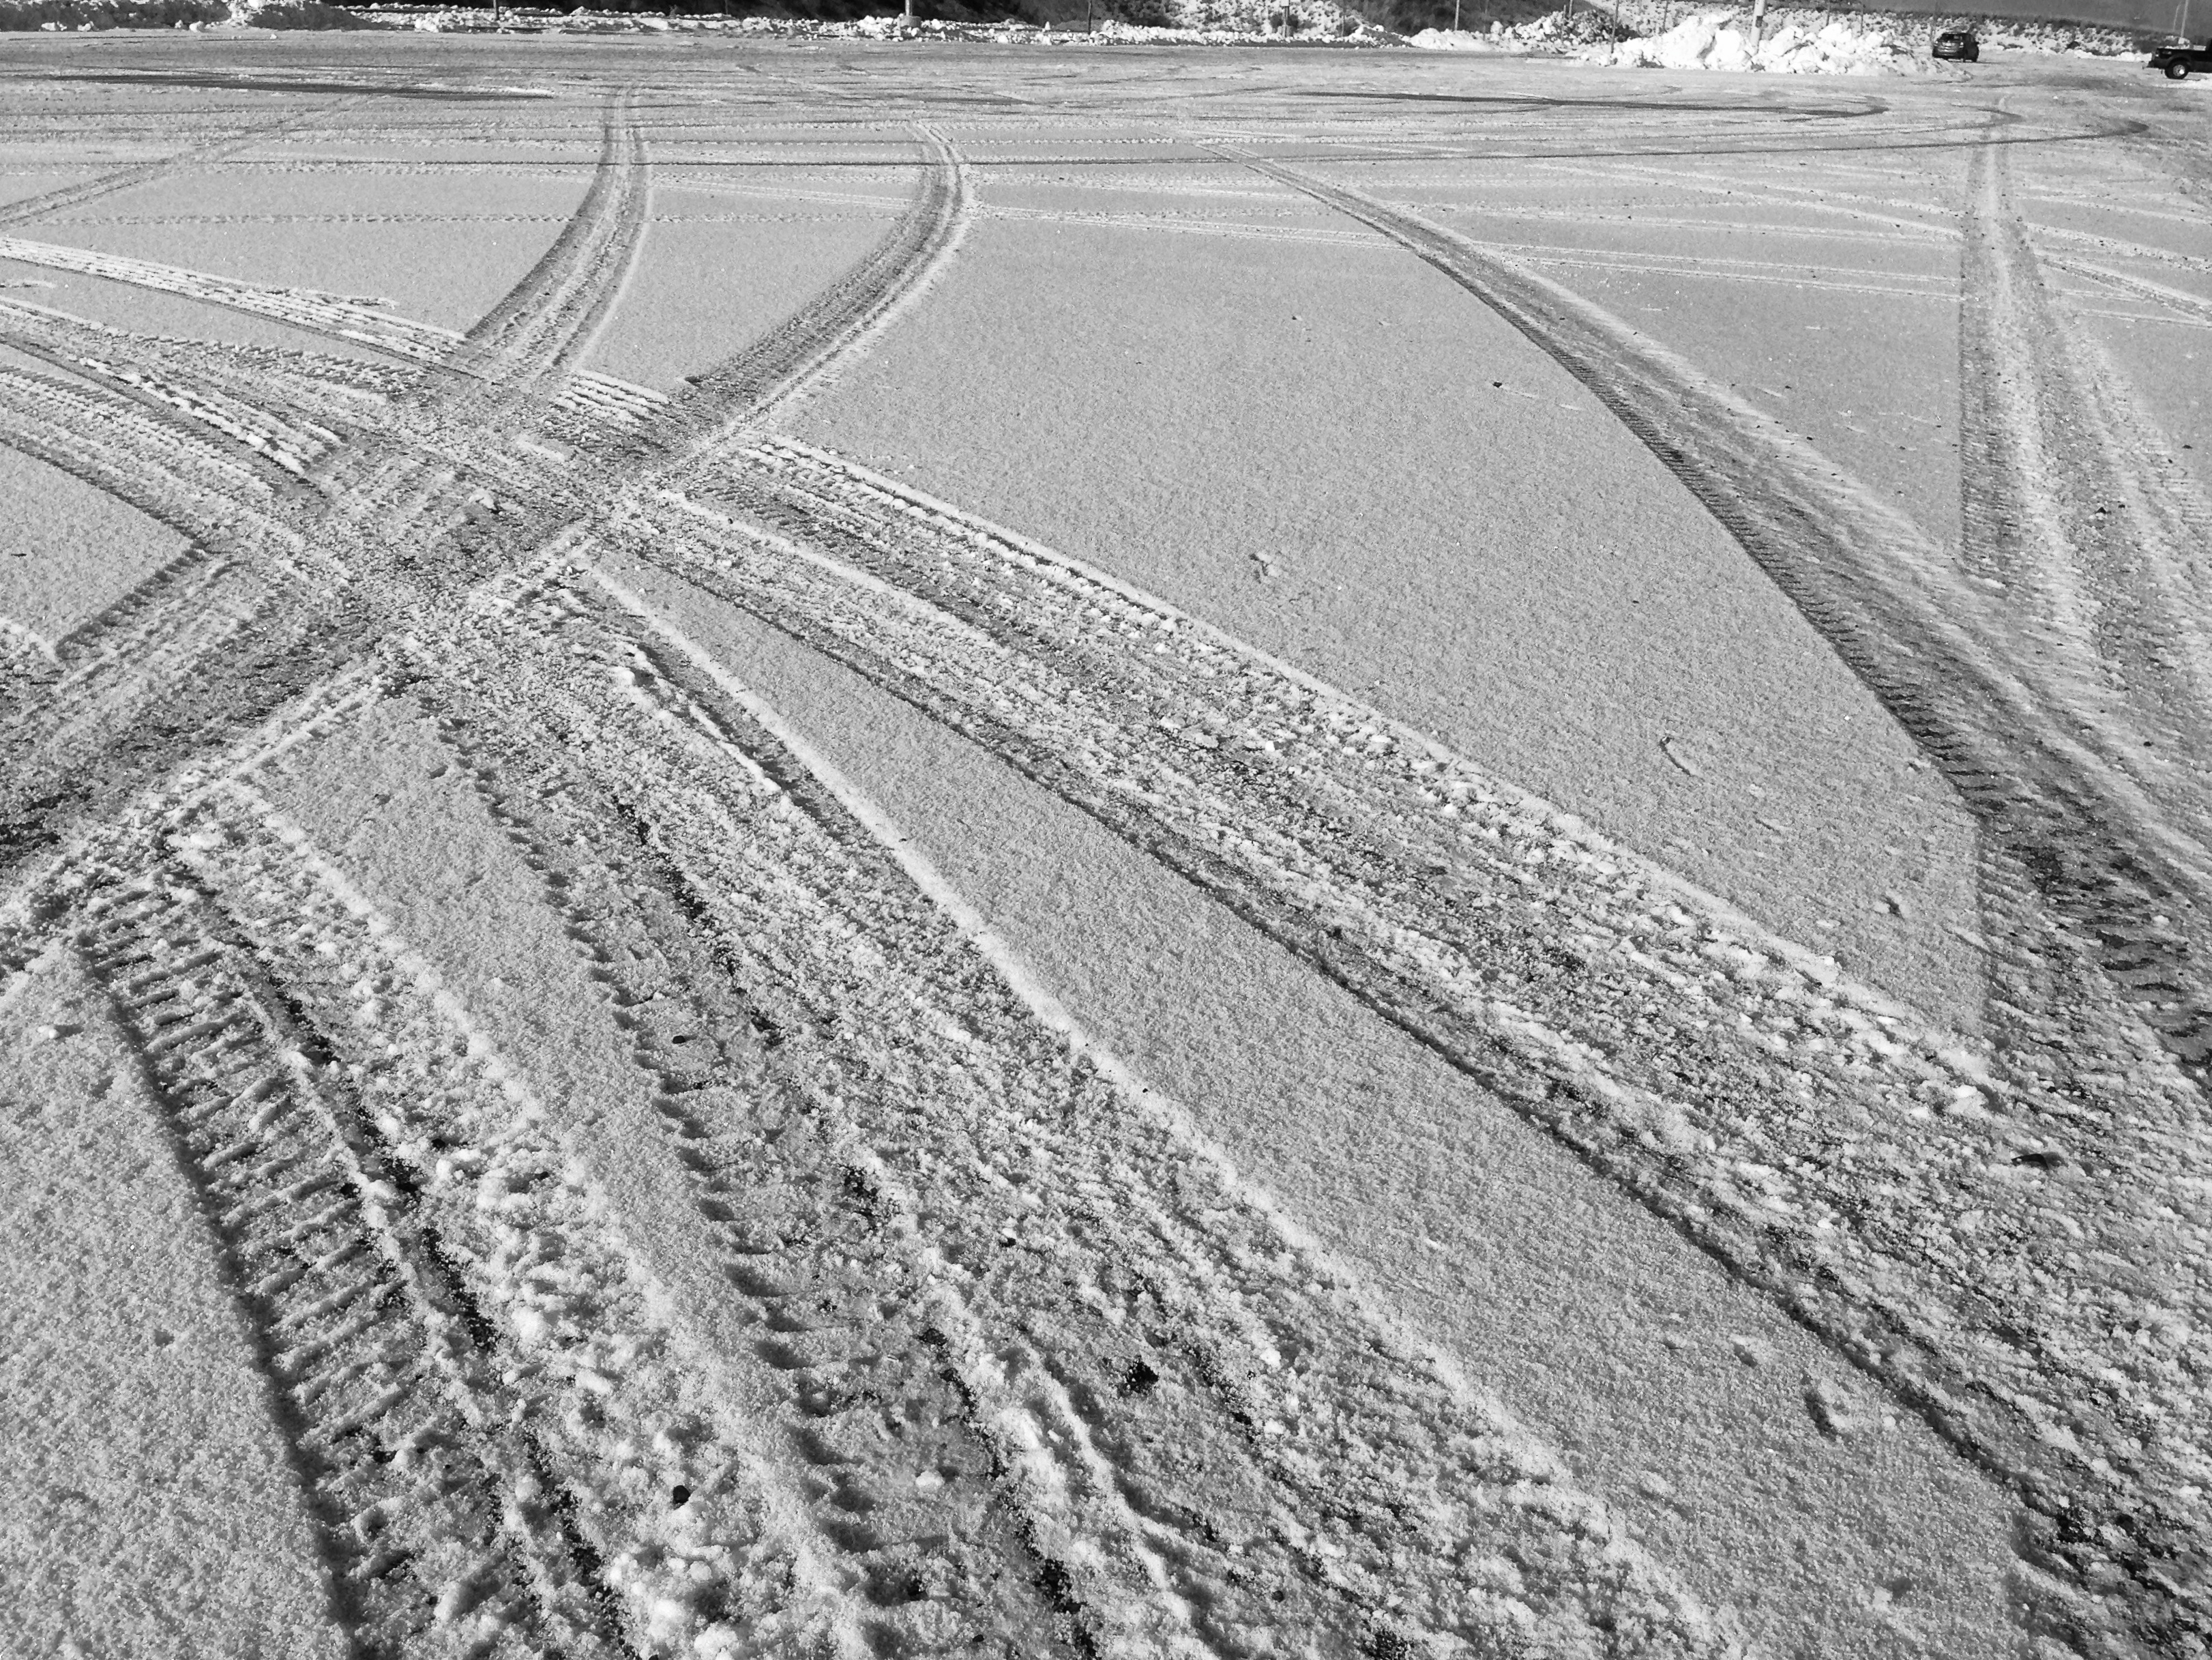
snow, black and white, track, road, field, asphalt, line, soil, monochrome, tracks, infrastructure, race track, aerial photography, road surface, monochrome photography